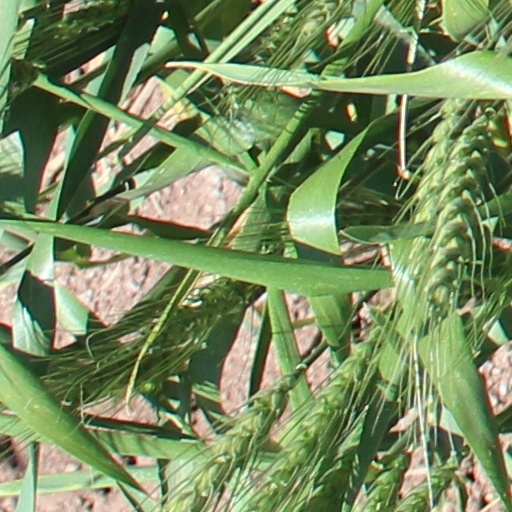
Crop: wheat